Dornier 328

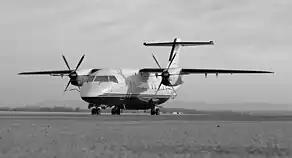
A Dornier 328, 2006

Following the bankruptcy of Fairchild Dornier, AvCraft Aviation acquired the Dornier 328/328JET rights, but this company entered bankruptcy less than three years later.